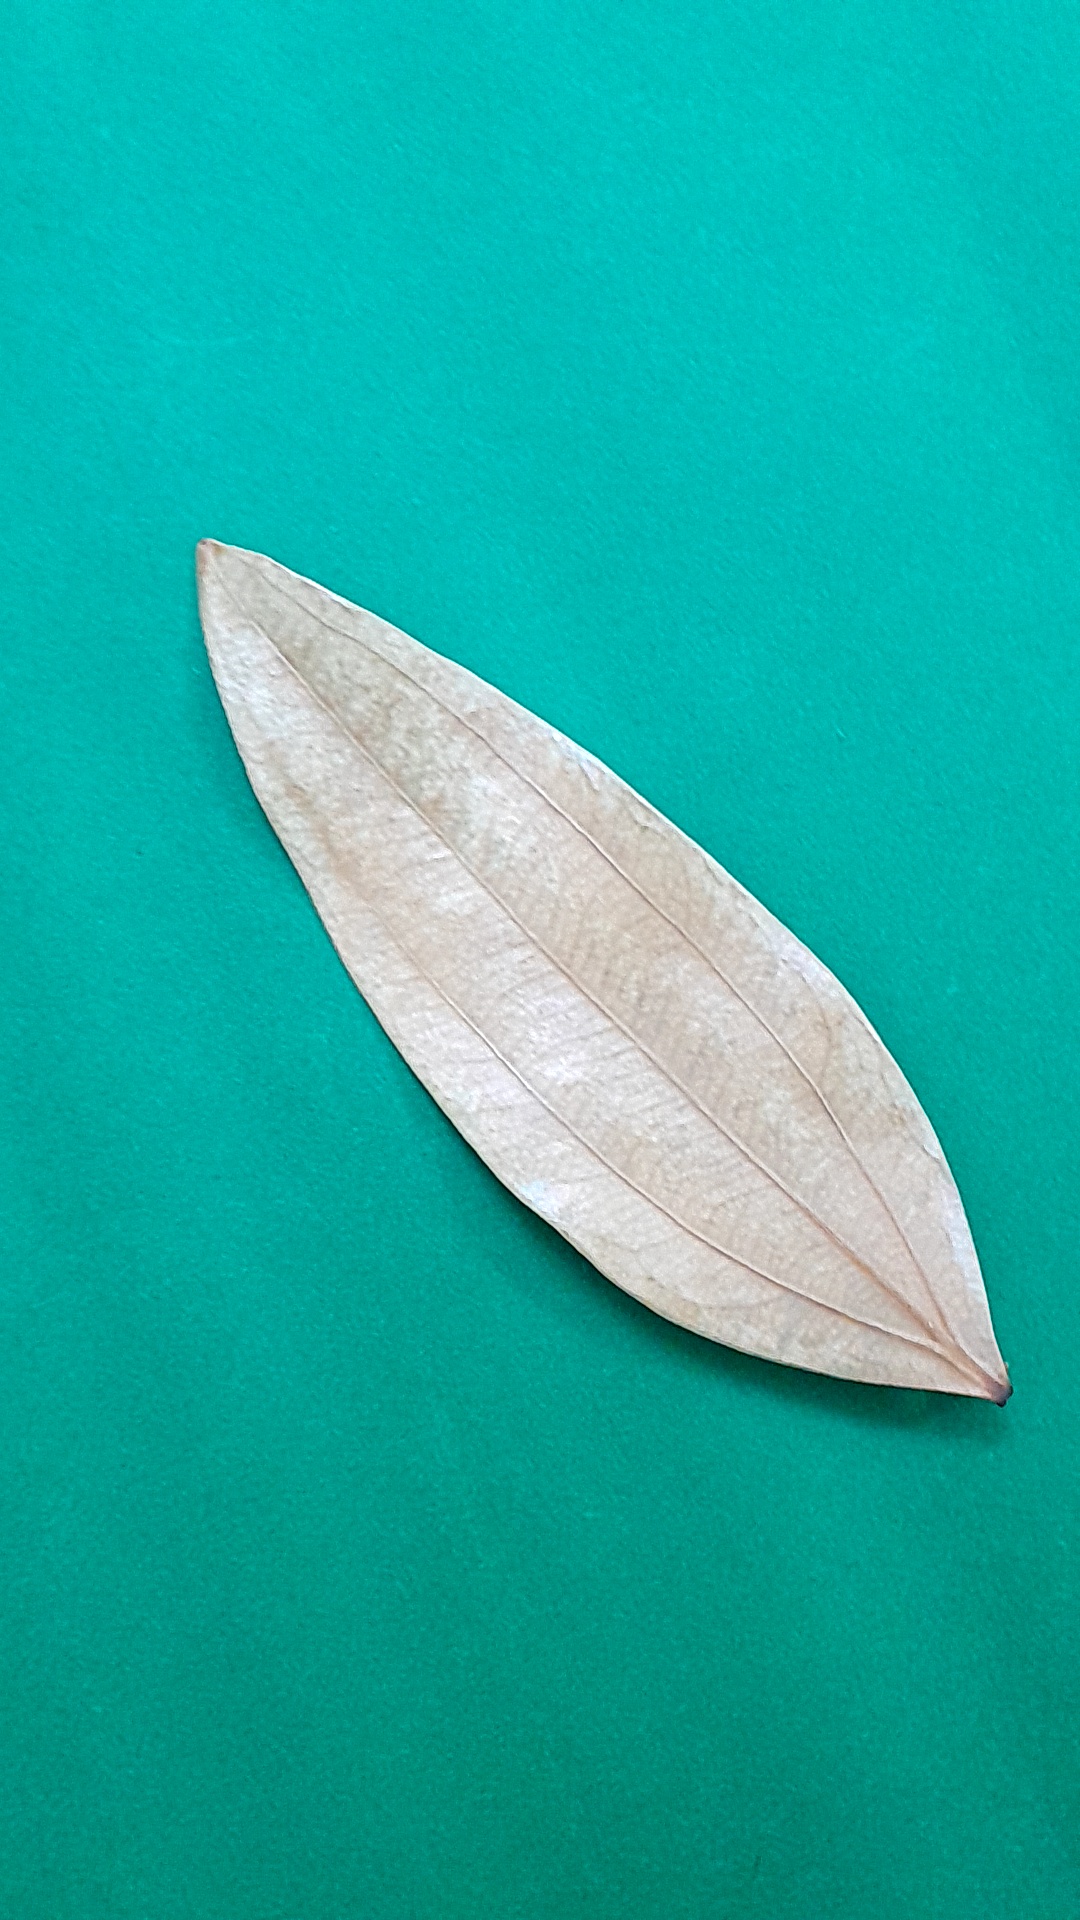
Label: Dry Leaf